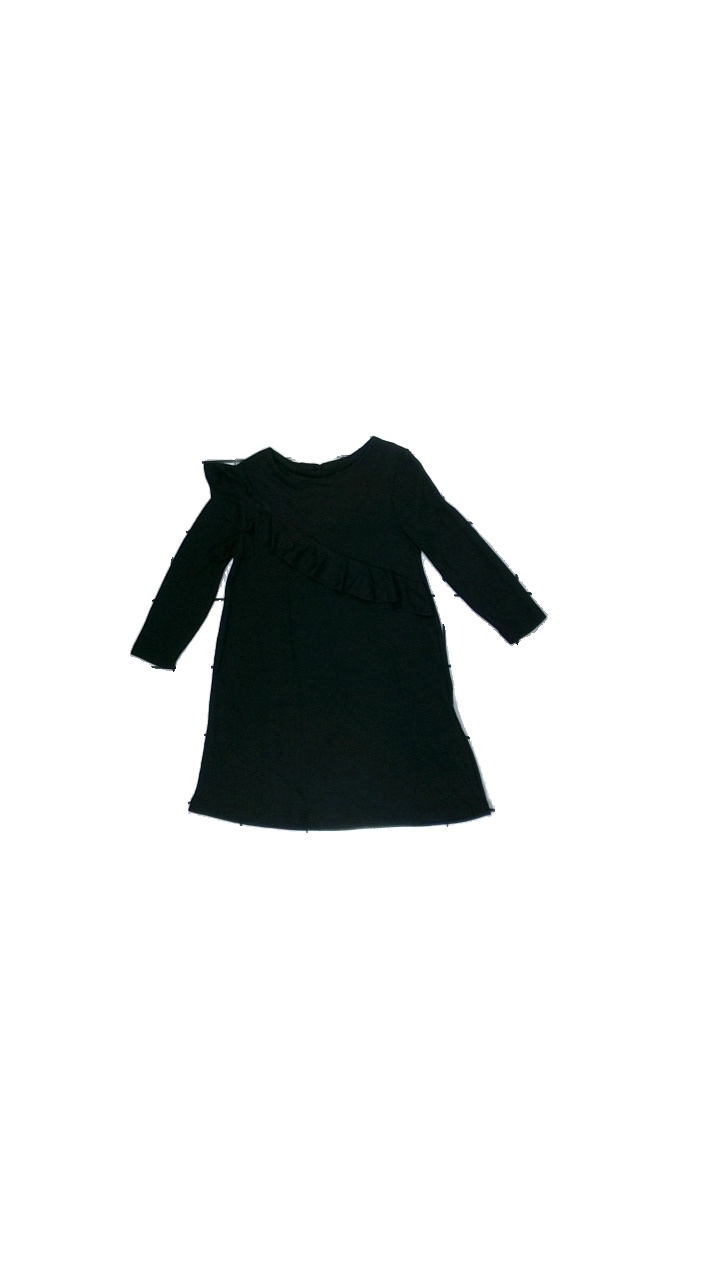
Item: Dress (Children)
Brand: Skill
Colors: Black
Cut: Regular, C-collar
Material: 73% polyester, 27% cotton
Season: Winter
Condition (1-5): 4
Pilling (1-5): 5
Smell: Minor
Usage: Reuse
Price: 50-100